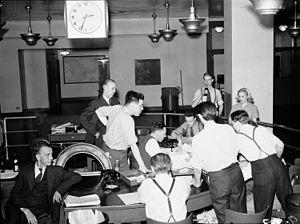
The Globe and Mail est un journal canadien quotidien de langue anglaise, basé à Toronto, et qui est distribué dans tout le Canada. Tiré à deux millions d'exemplaires par semaine, il s'agit du journal national à plus fort tirage au Canada, en plus d'être le second quotidien en importance, après le Toronto Star. Le Globe and Mail est considéré par plusieurs comme le quotidien par excellence au Canada, bien que cet honneur soit également attribué au Toronto Star.